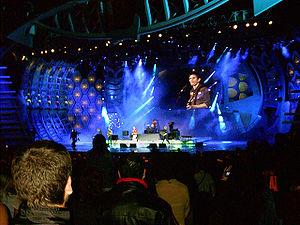
Viña del Mar est une ville et une commune du Chili faisant partie de la conurbation de Valparaíso. Elle est située dans la région de Valparaíso au Chili. Elle se situe à 120 kilomètres de Santiago du Chili par la route 68. La ville est peuplée de 324 836 habitants.
Le Chili, en forme longue république du Chili, en espagnol : Chile, ou República de Chile, est un pays d’Amérique du Sud partageant ses frontières avec le Pérou et la Bolivie au nord d'une part, et l’Argentine au nord-est, à l'est et au sud-est d'autre part, et dont le territoire forme une étroite bande allant du désert d'Atacama jusqu'au cap Horn. L'île de Pâques, située à 3 000 kilomètres de Valparaíso dans l'océan Pacifique, fait partie du Chili depuis 1888. La superficie du pays est de 756 102 km². Le gouvernement revendique aussi une possession sur le continent Antarctique : le Territoire chilien de l'Antarctique correspond aux longitudes 53° W et 90° W et est situé au sud du soixante-cinquième parallèle sud.
Le Festival international de la chanson de Viña del Mar est un festival musical ayant lieu au Chili chaque année en février, habituellement la derniere semaine de celui-ci, pendant une durée de 6 jours.